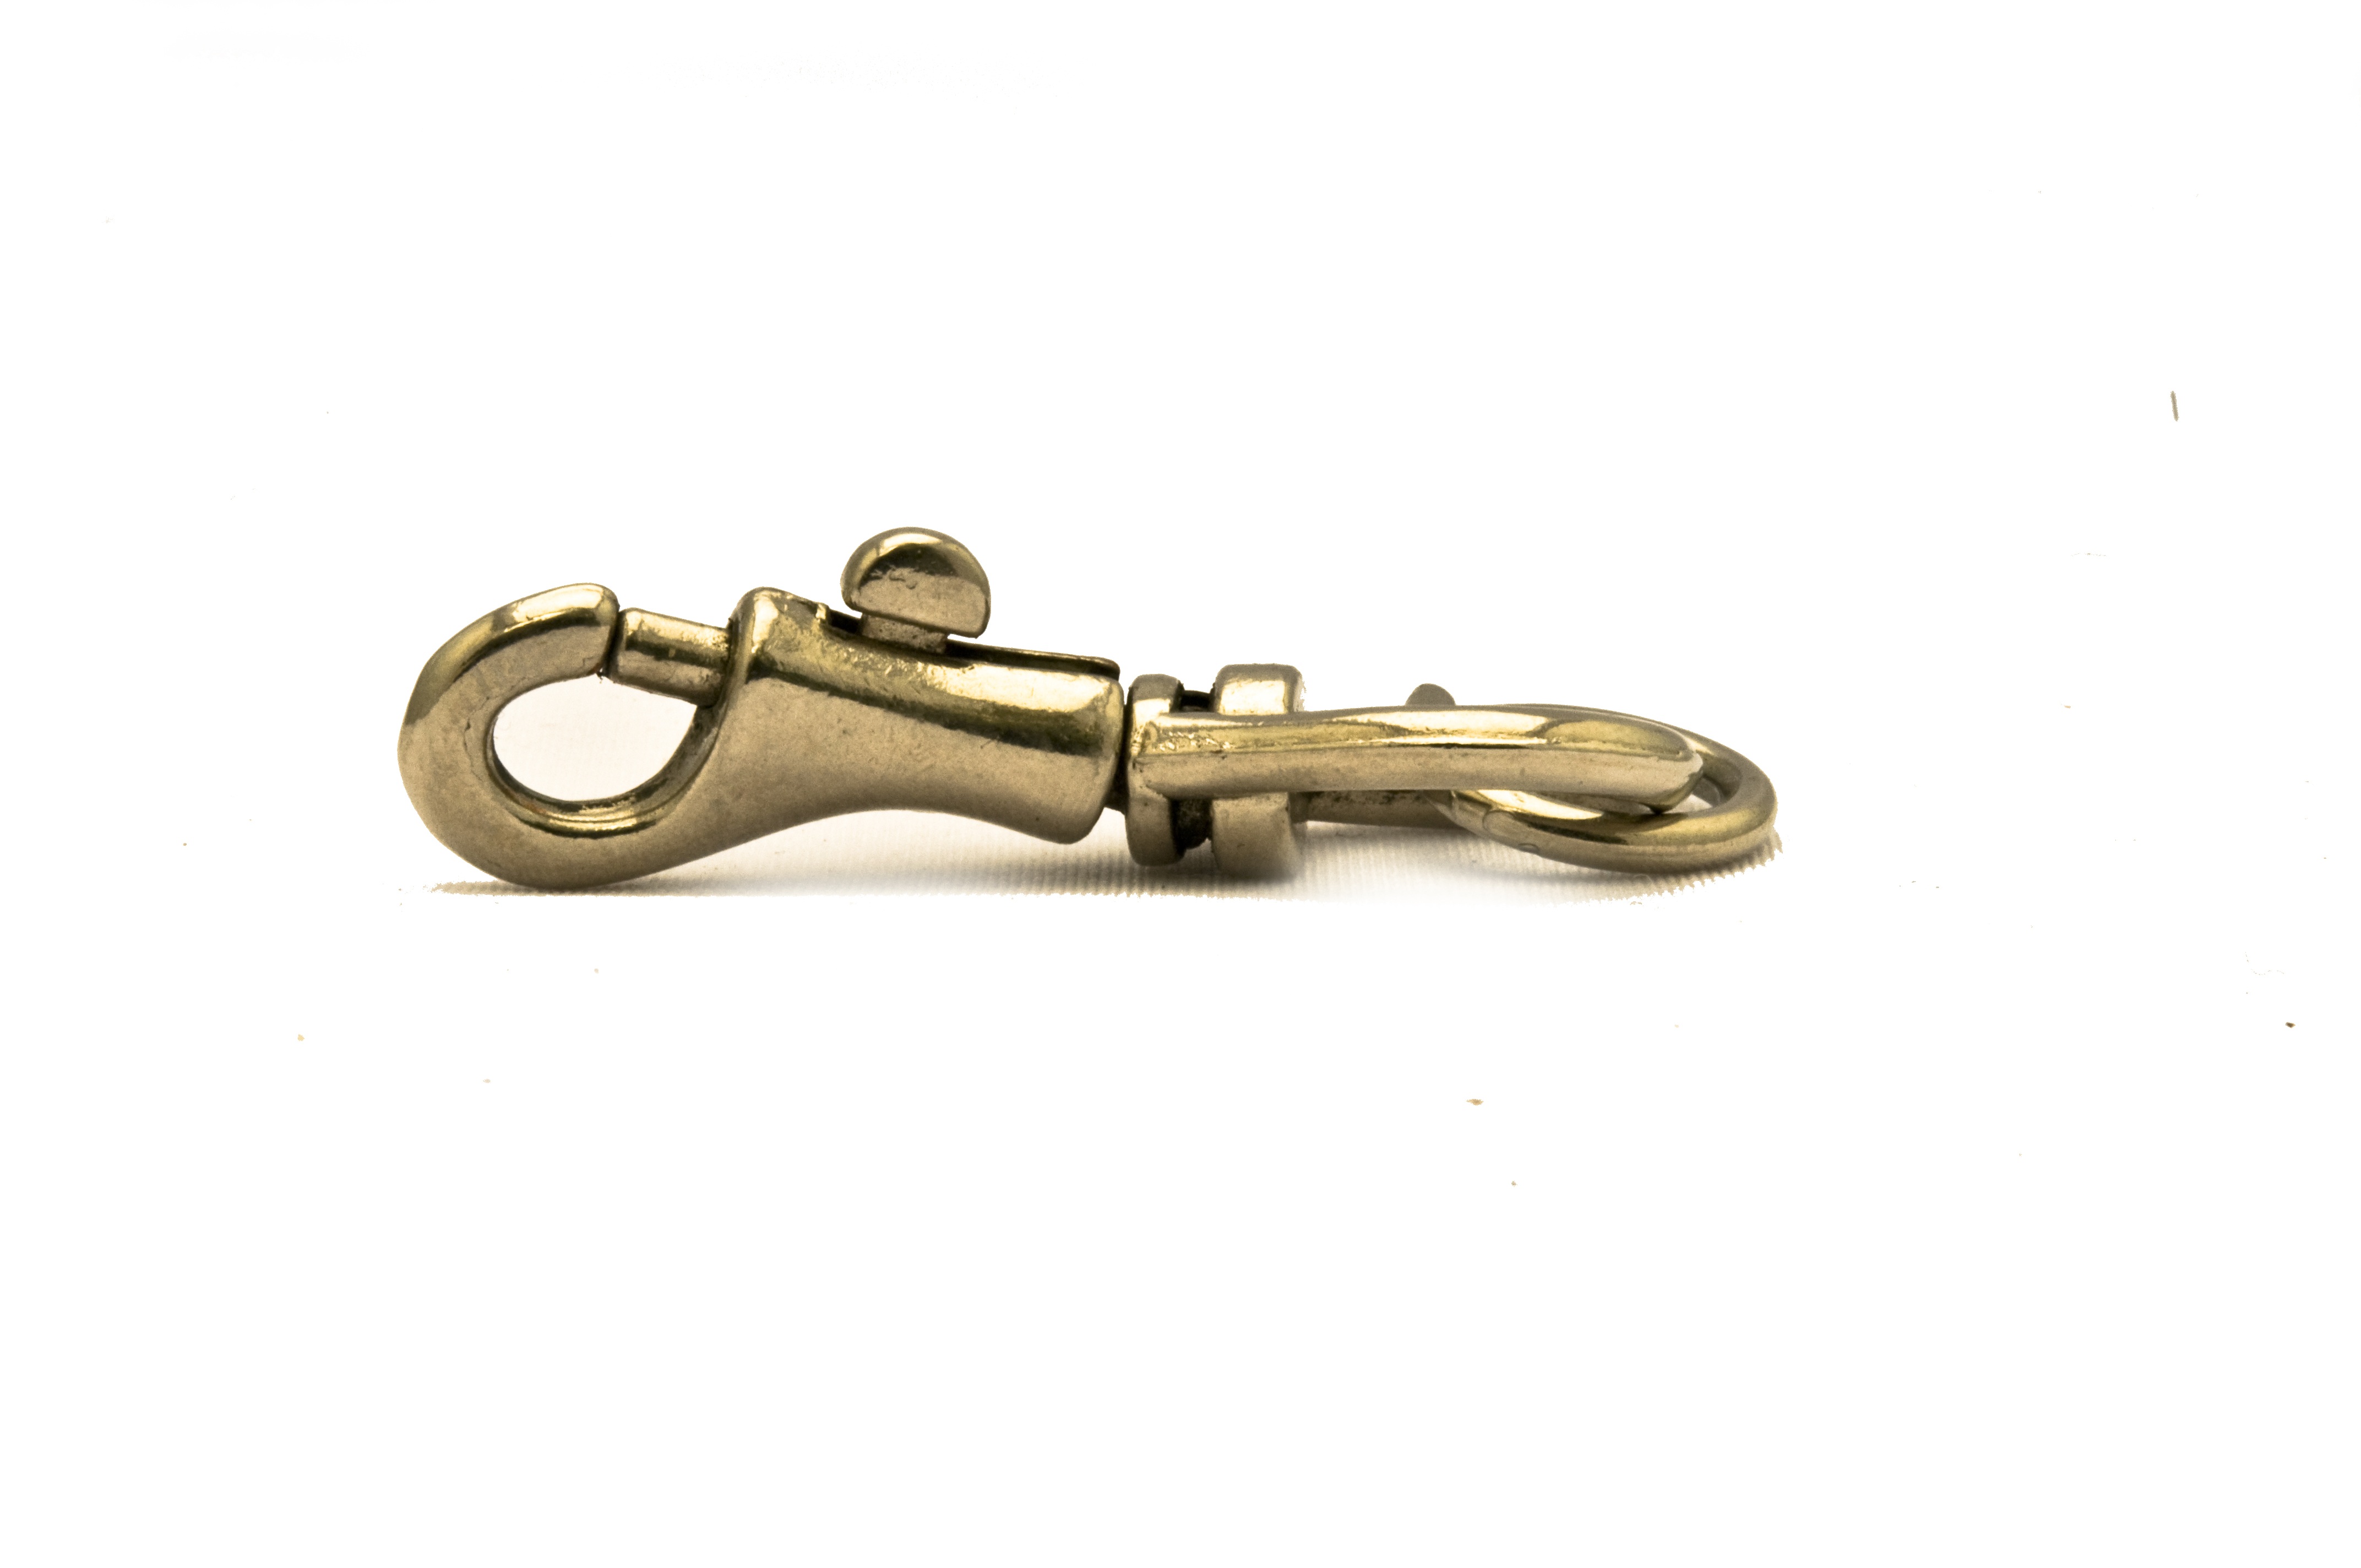
chain, tool, steel, equipment, metal, hook, brass, safety, snap, swivel, swivel flag snap